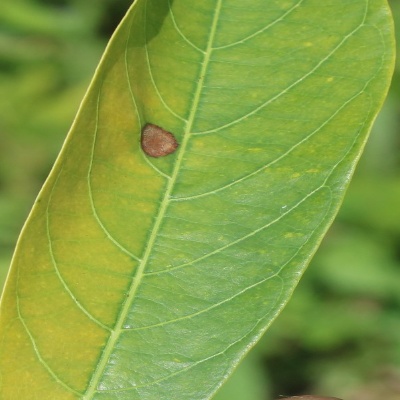
Crop: Cassava
Condition: bacterial blight